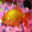
Label: aquarium_fish